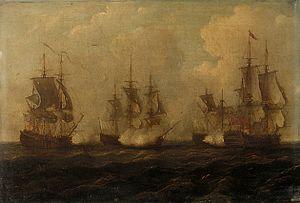
Bataille du Cap Français le 21 octobre 1757 sur les côtes de Saint-Domingue. Guerre de Sept Ans.
L’Opiniâtre était un vaisseau de ligne construit par Jean Geoffroy à Brest en 1749, et lancé en 1750. Il fut mis en chantier pendant la vague de construction qui sépare la fin de guerre de Succession d'Autriche du début de la guerre de Sept Ans. Il participa à plusieurs engagements contre la marine anglaise et fut perdu par naufrage pendant la guerre de Sept Ans.
La bataille de Cap-Français est un engagement naval de la guerre de Sept Ans qui opposa les Français et les Britanniques le 21 octobre 1757 au large du Cap-Français à Saint-Domingue.